1327

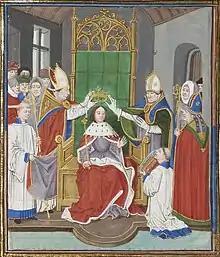
The coronation of Edward III on February 1, 1327

Year 1327 (MCCCXXVII) was a common year starting on Thursday of the Julian calendar.